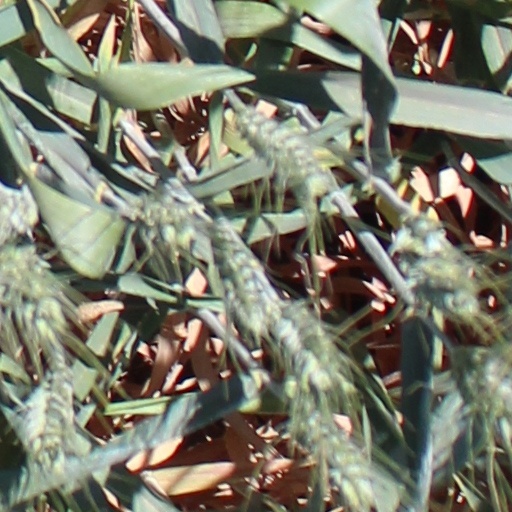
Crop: wheat